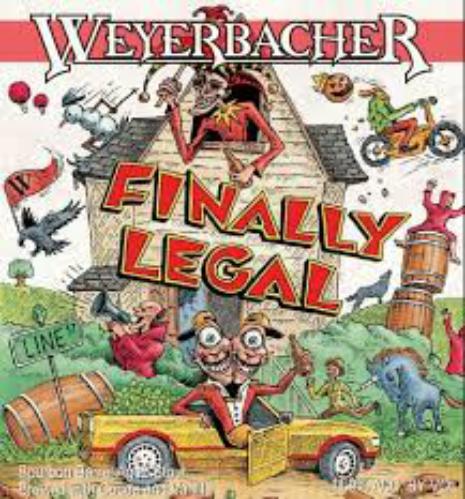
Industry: Necessities